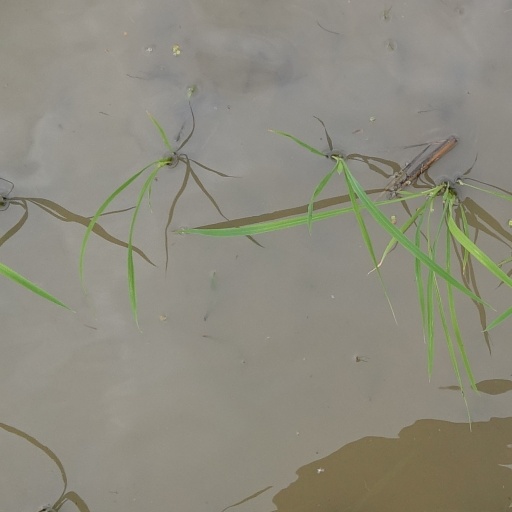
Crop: rice